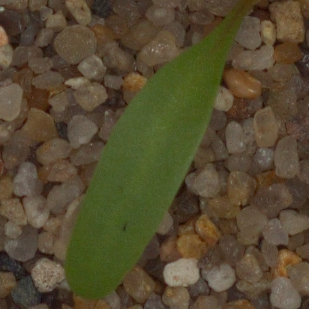
Label: sugar_beet